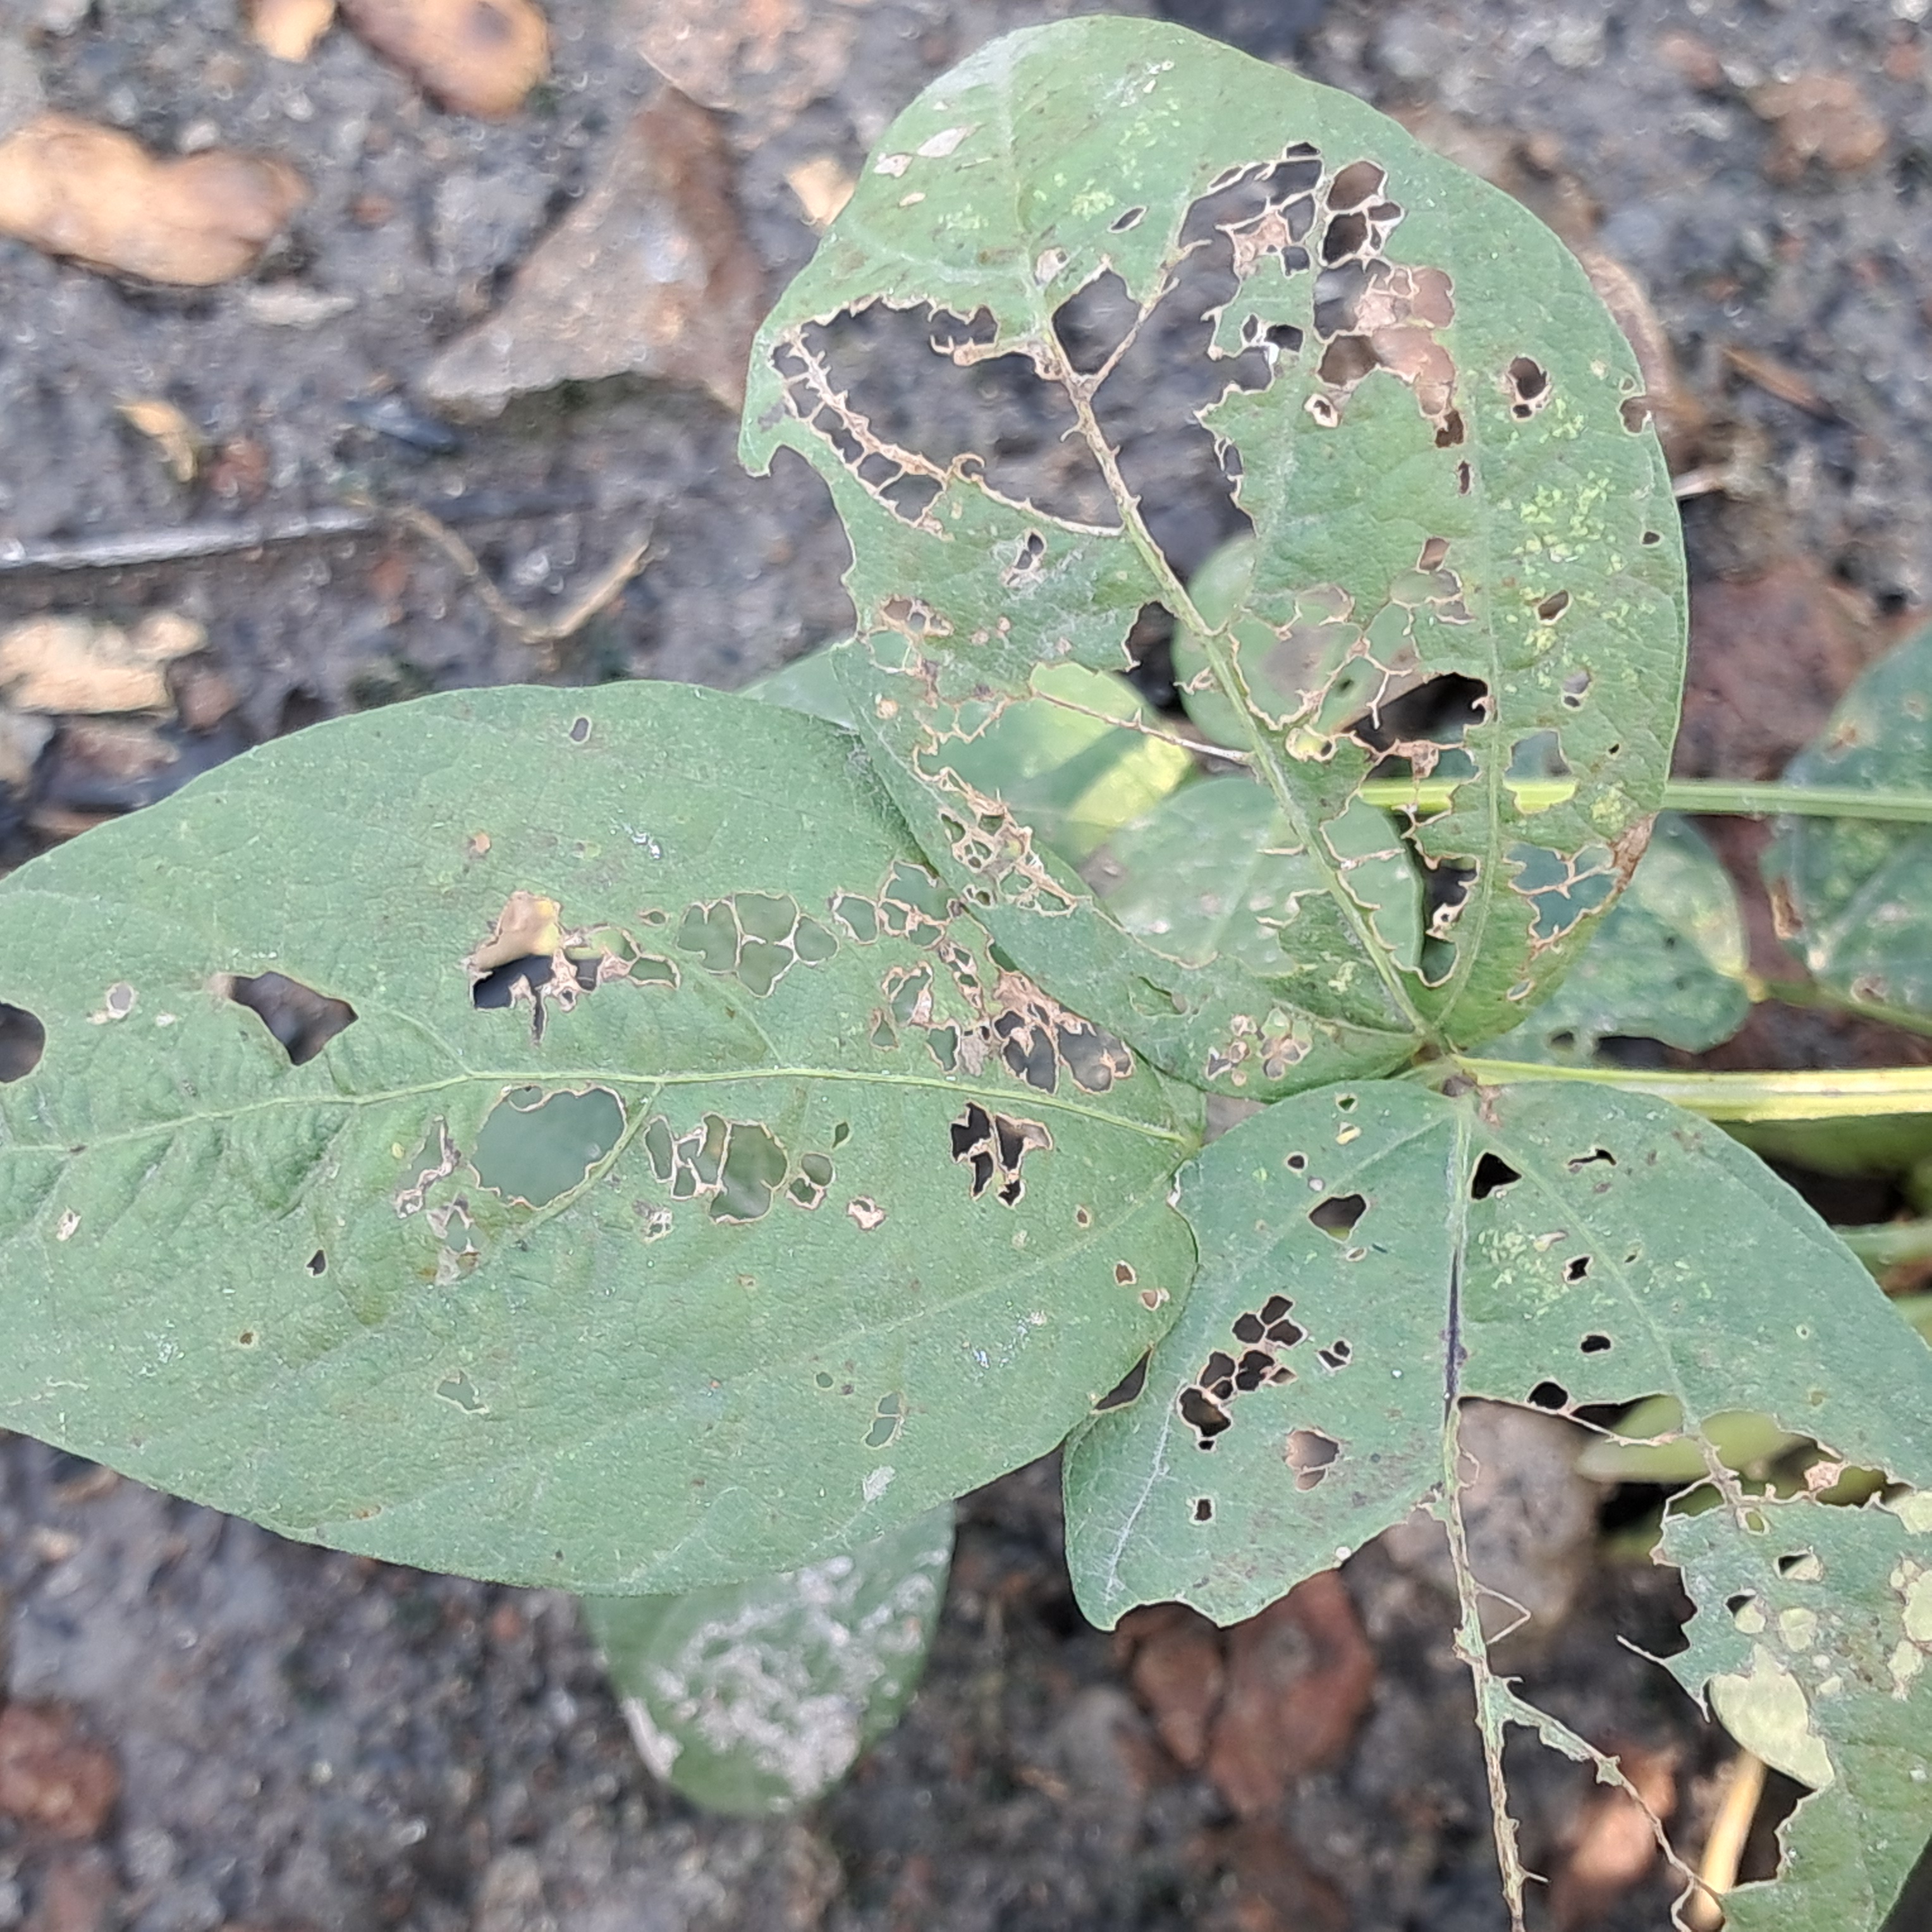
Label: Caterpillar_Semilooper_Pest